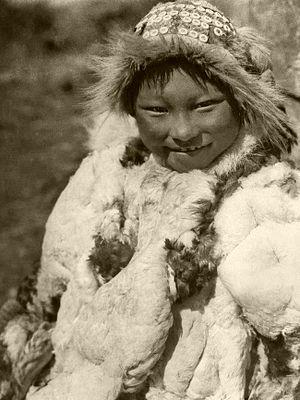
Uyowutcha - Nunivak, 1930.
L'Indien d'Amérique du Nord est une collection de photographies réalisée par Edward Sheriff Curtis entre 1907 et 1930.
La fourrure est la peau des animaux, garnie de ses poils ou, plus rarement, de duvet ou de plumes. Ce mot désigne aussi le matériau obtenu par transformation par l'Homme, à usage de vêtement, garniture ou accessoire de décoration. Les fourrures commercialisées proviennent le plus souvent de mammifères sauvages ou d'élevage, et ont été traitées pour assurer leur souplesse et leur conservation, mais on utilise aussi l'expression « fourrure synthétique » pour désigner les produits d'imitation, issus de l'industrie pétrolière.